Culture of Alberta

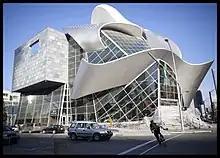
Art Gallery of Alberta

Alberta, named after Princess Louise Caroline Alberta (1848–1939), maintains a strong relationship with the Canadian Royal Family. Other royal eponyms include the towns Empress, Lake Louise, Princess, Patricia, and Coronation; the neighbourhoods Prince Rupert, Victoria Park, Connaught, Athlone, King Edward Park, Queen Alexandra, Queen Mary Park, and Prince Charles; the mountains Mount Victoria, Little Alberta, Mount Alberta, Princess Margaret Mountain, and the Queen Elizabeth Ranges; the lakes Lake Louise and Patricia Lake; and the roads Marquis of Lorne Trail, Kingsway, Queen Elizabeth II Highway, and Princess Elizabeth Avenue.